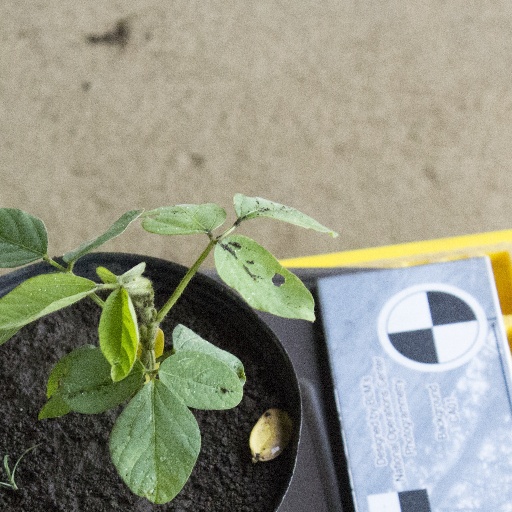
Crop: soybean